Oscar Chajes

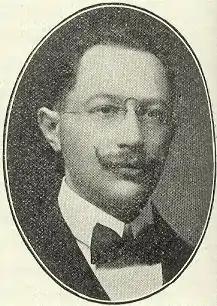
Oscar Chajes

Oscar Chajes (December 14, 1873 – February 28, 1928) was an American chess player.